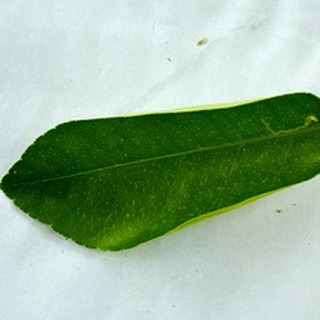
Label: healthy_lemon